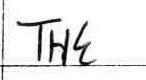
Label: the